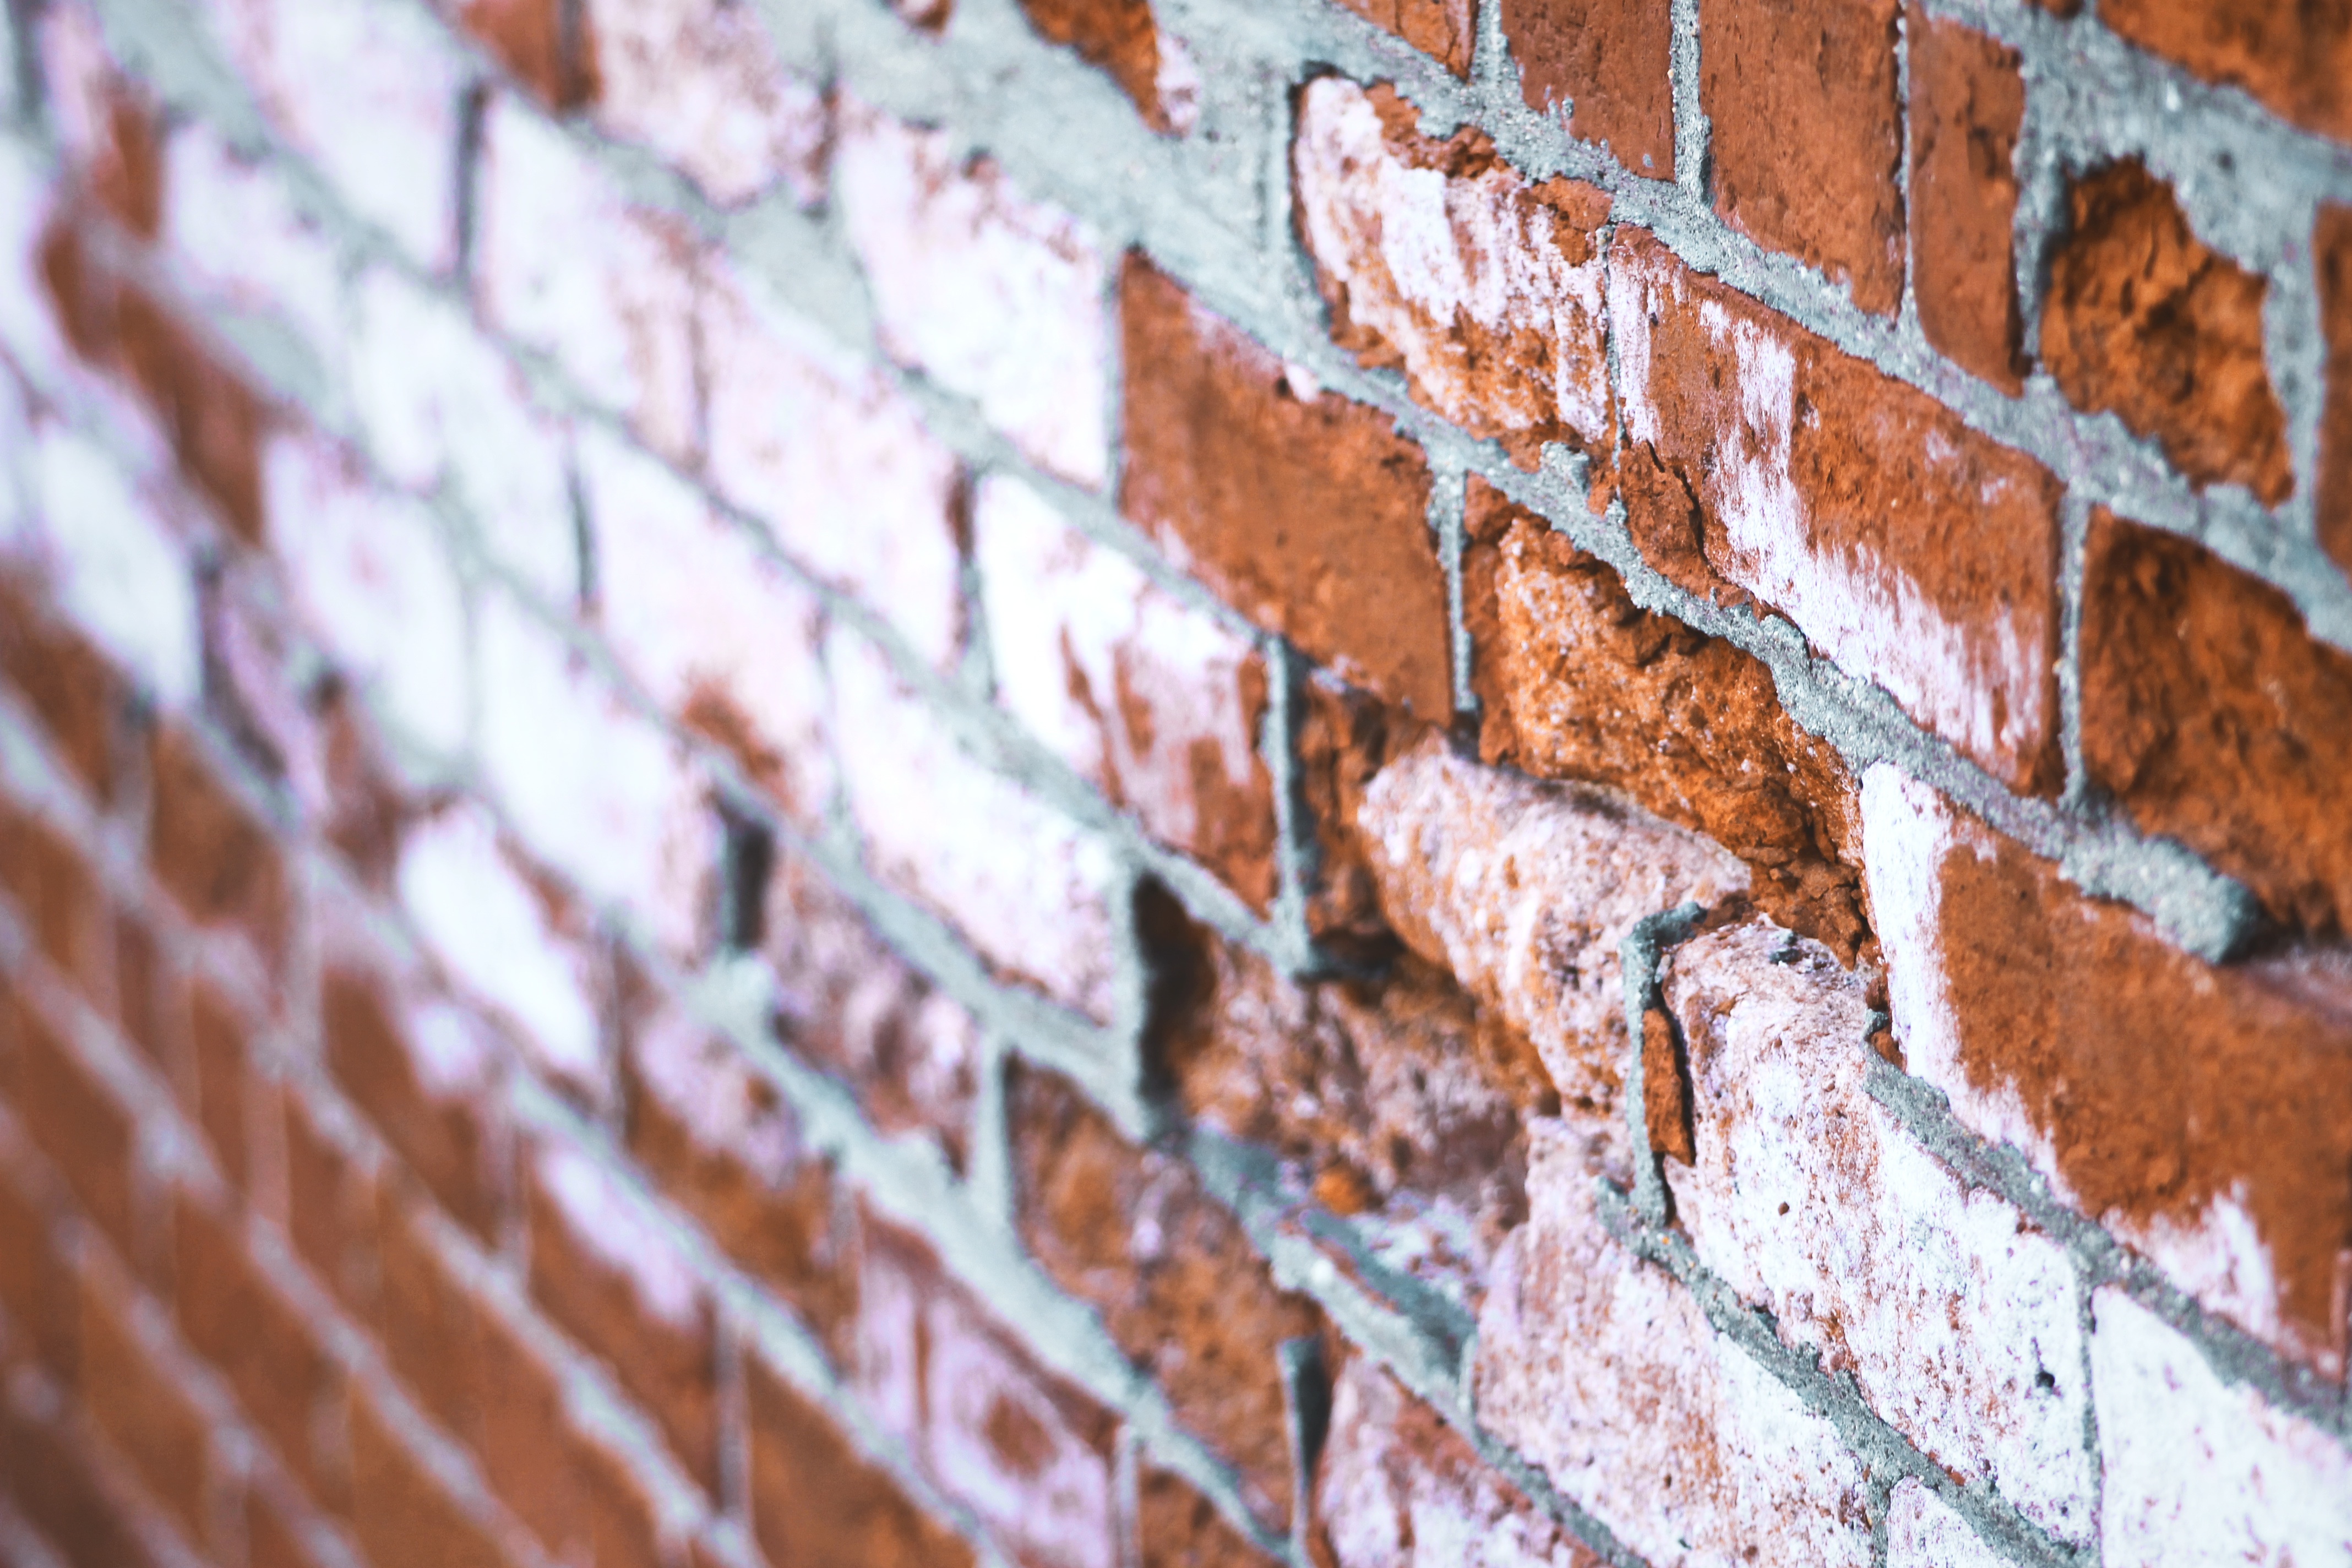
wood, texture, wall, red, soil, brick, material, brickwork